Marquisate of Vessolla

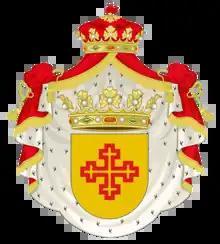
Coat of Arms of the Dukes of Elio

He married on January 6, 1940, at the Chapel of La Santa Casa de la Misericordia in Pamplona, to María Inés de Gaztelu y Elío (Pamplona, April 15, 1915 - Pamplona, January 12, 2003), II Duchess of Elío, Grandee of Spain, and IV Marquess of La Lealtad. He was succeeded by his son: